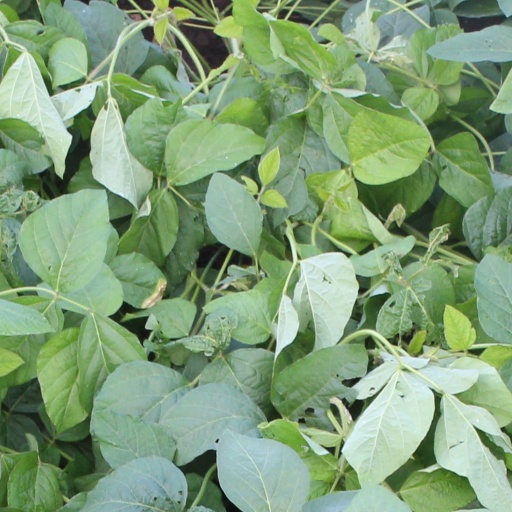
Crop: soybean